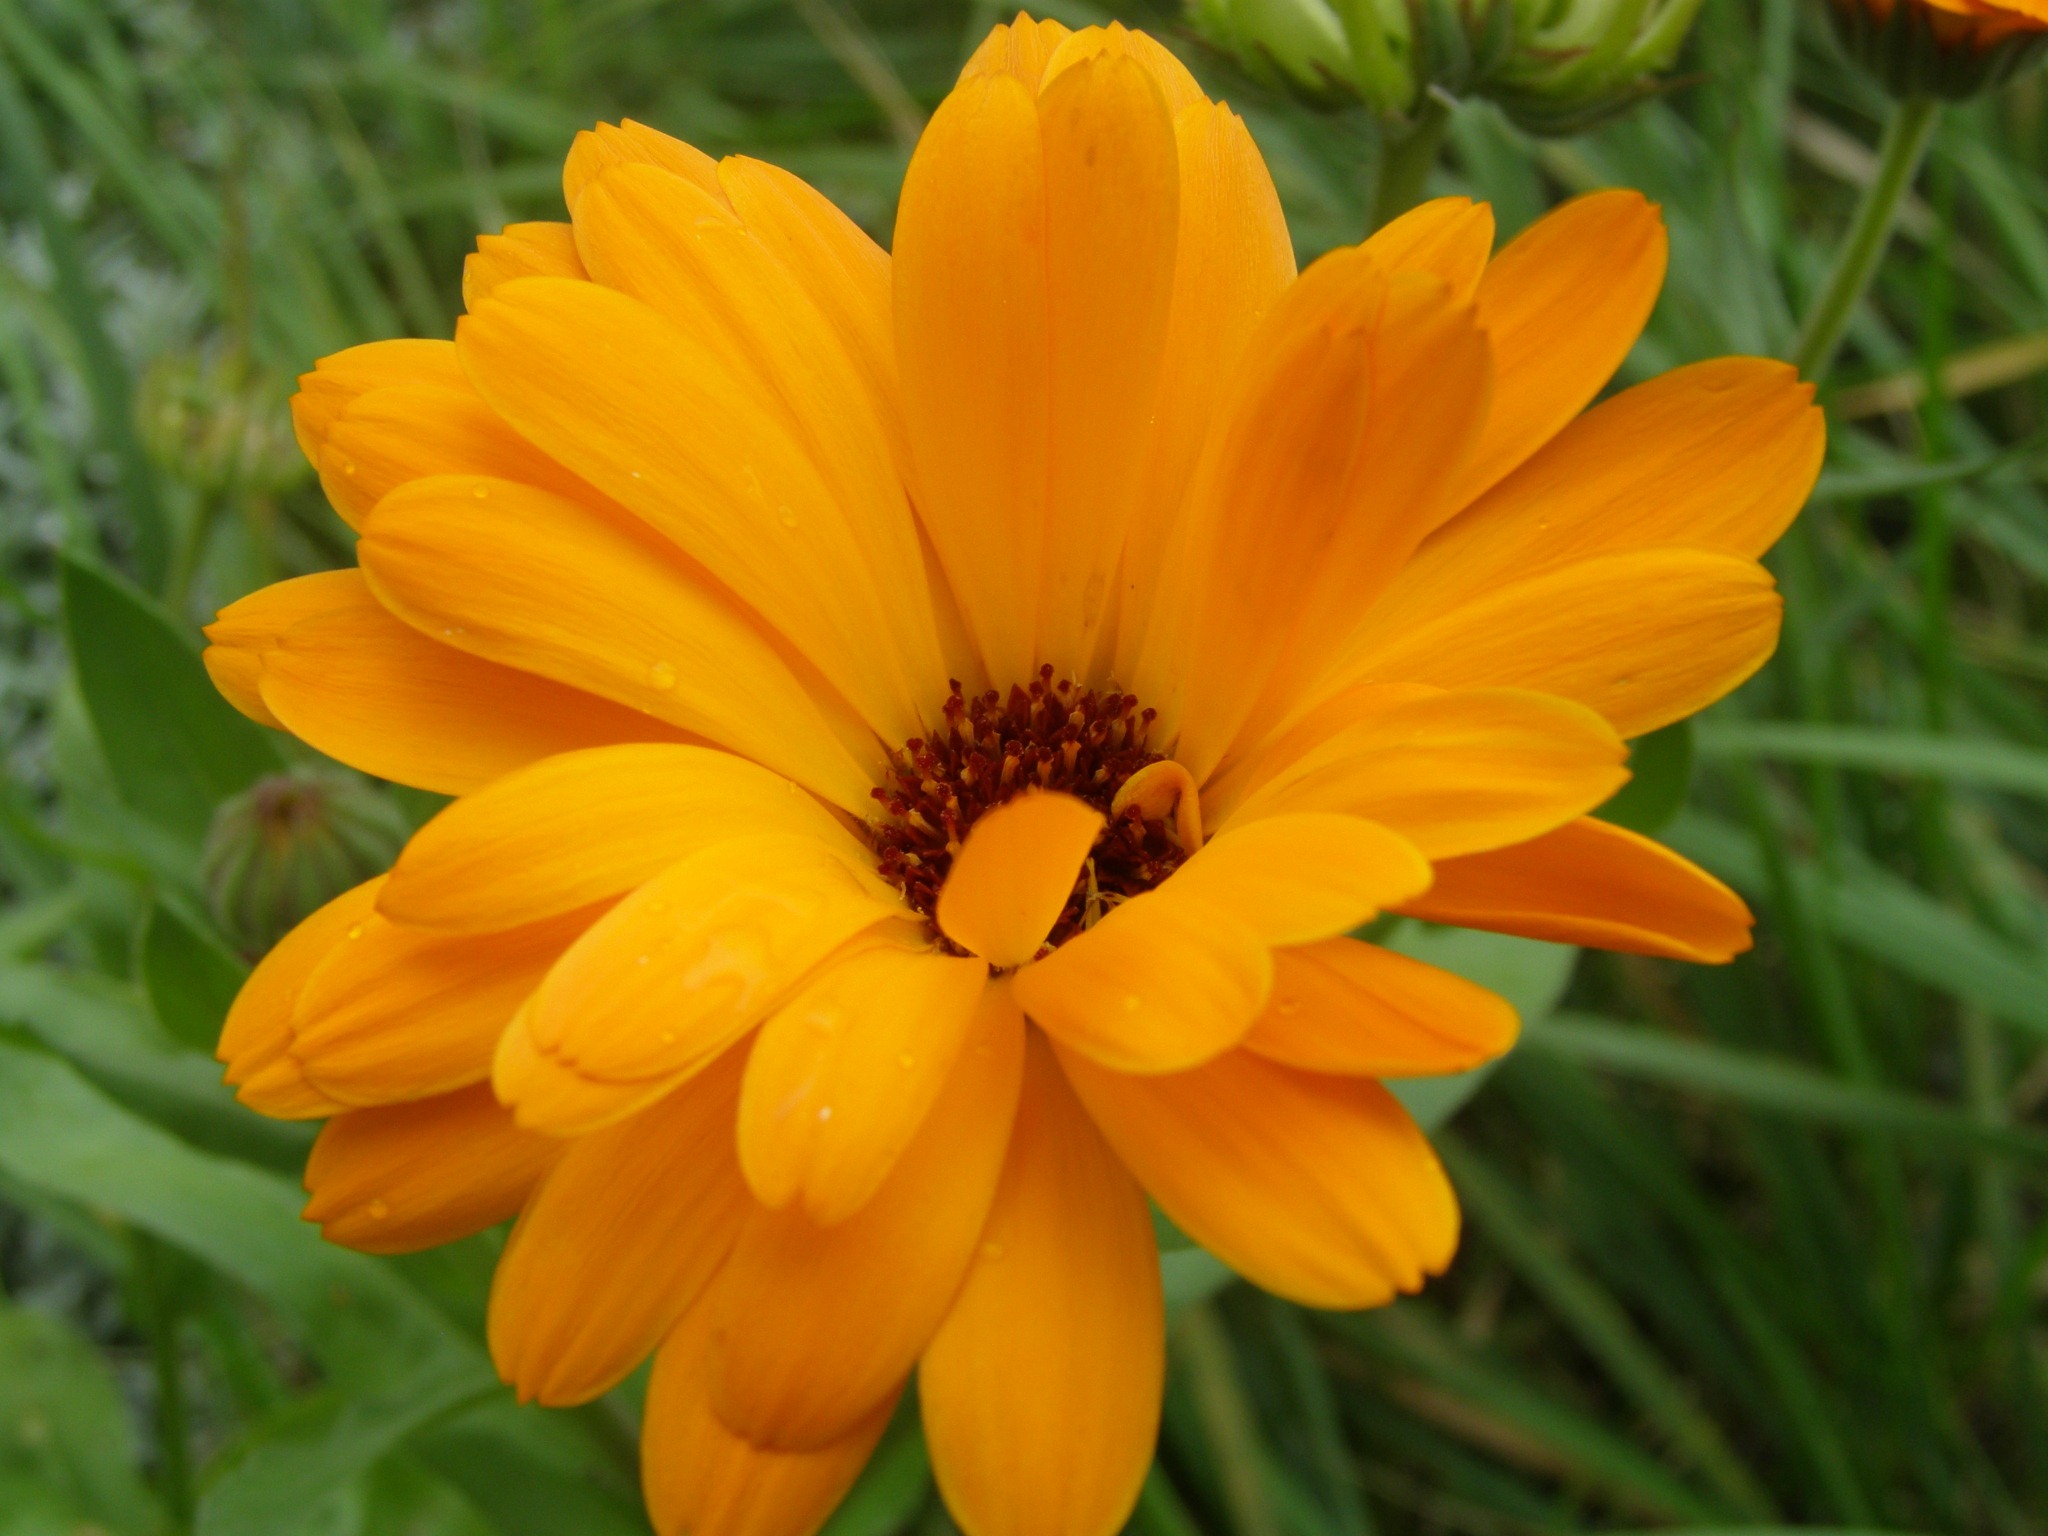
nature, plant, flower, petal, herb, yellow, flora, wildflower, nectar, marigold, macro photography, orange flower, flowering plant, calendula, sulfur cosmos, annual plant, land plant